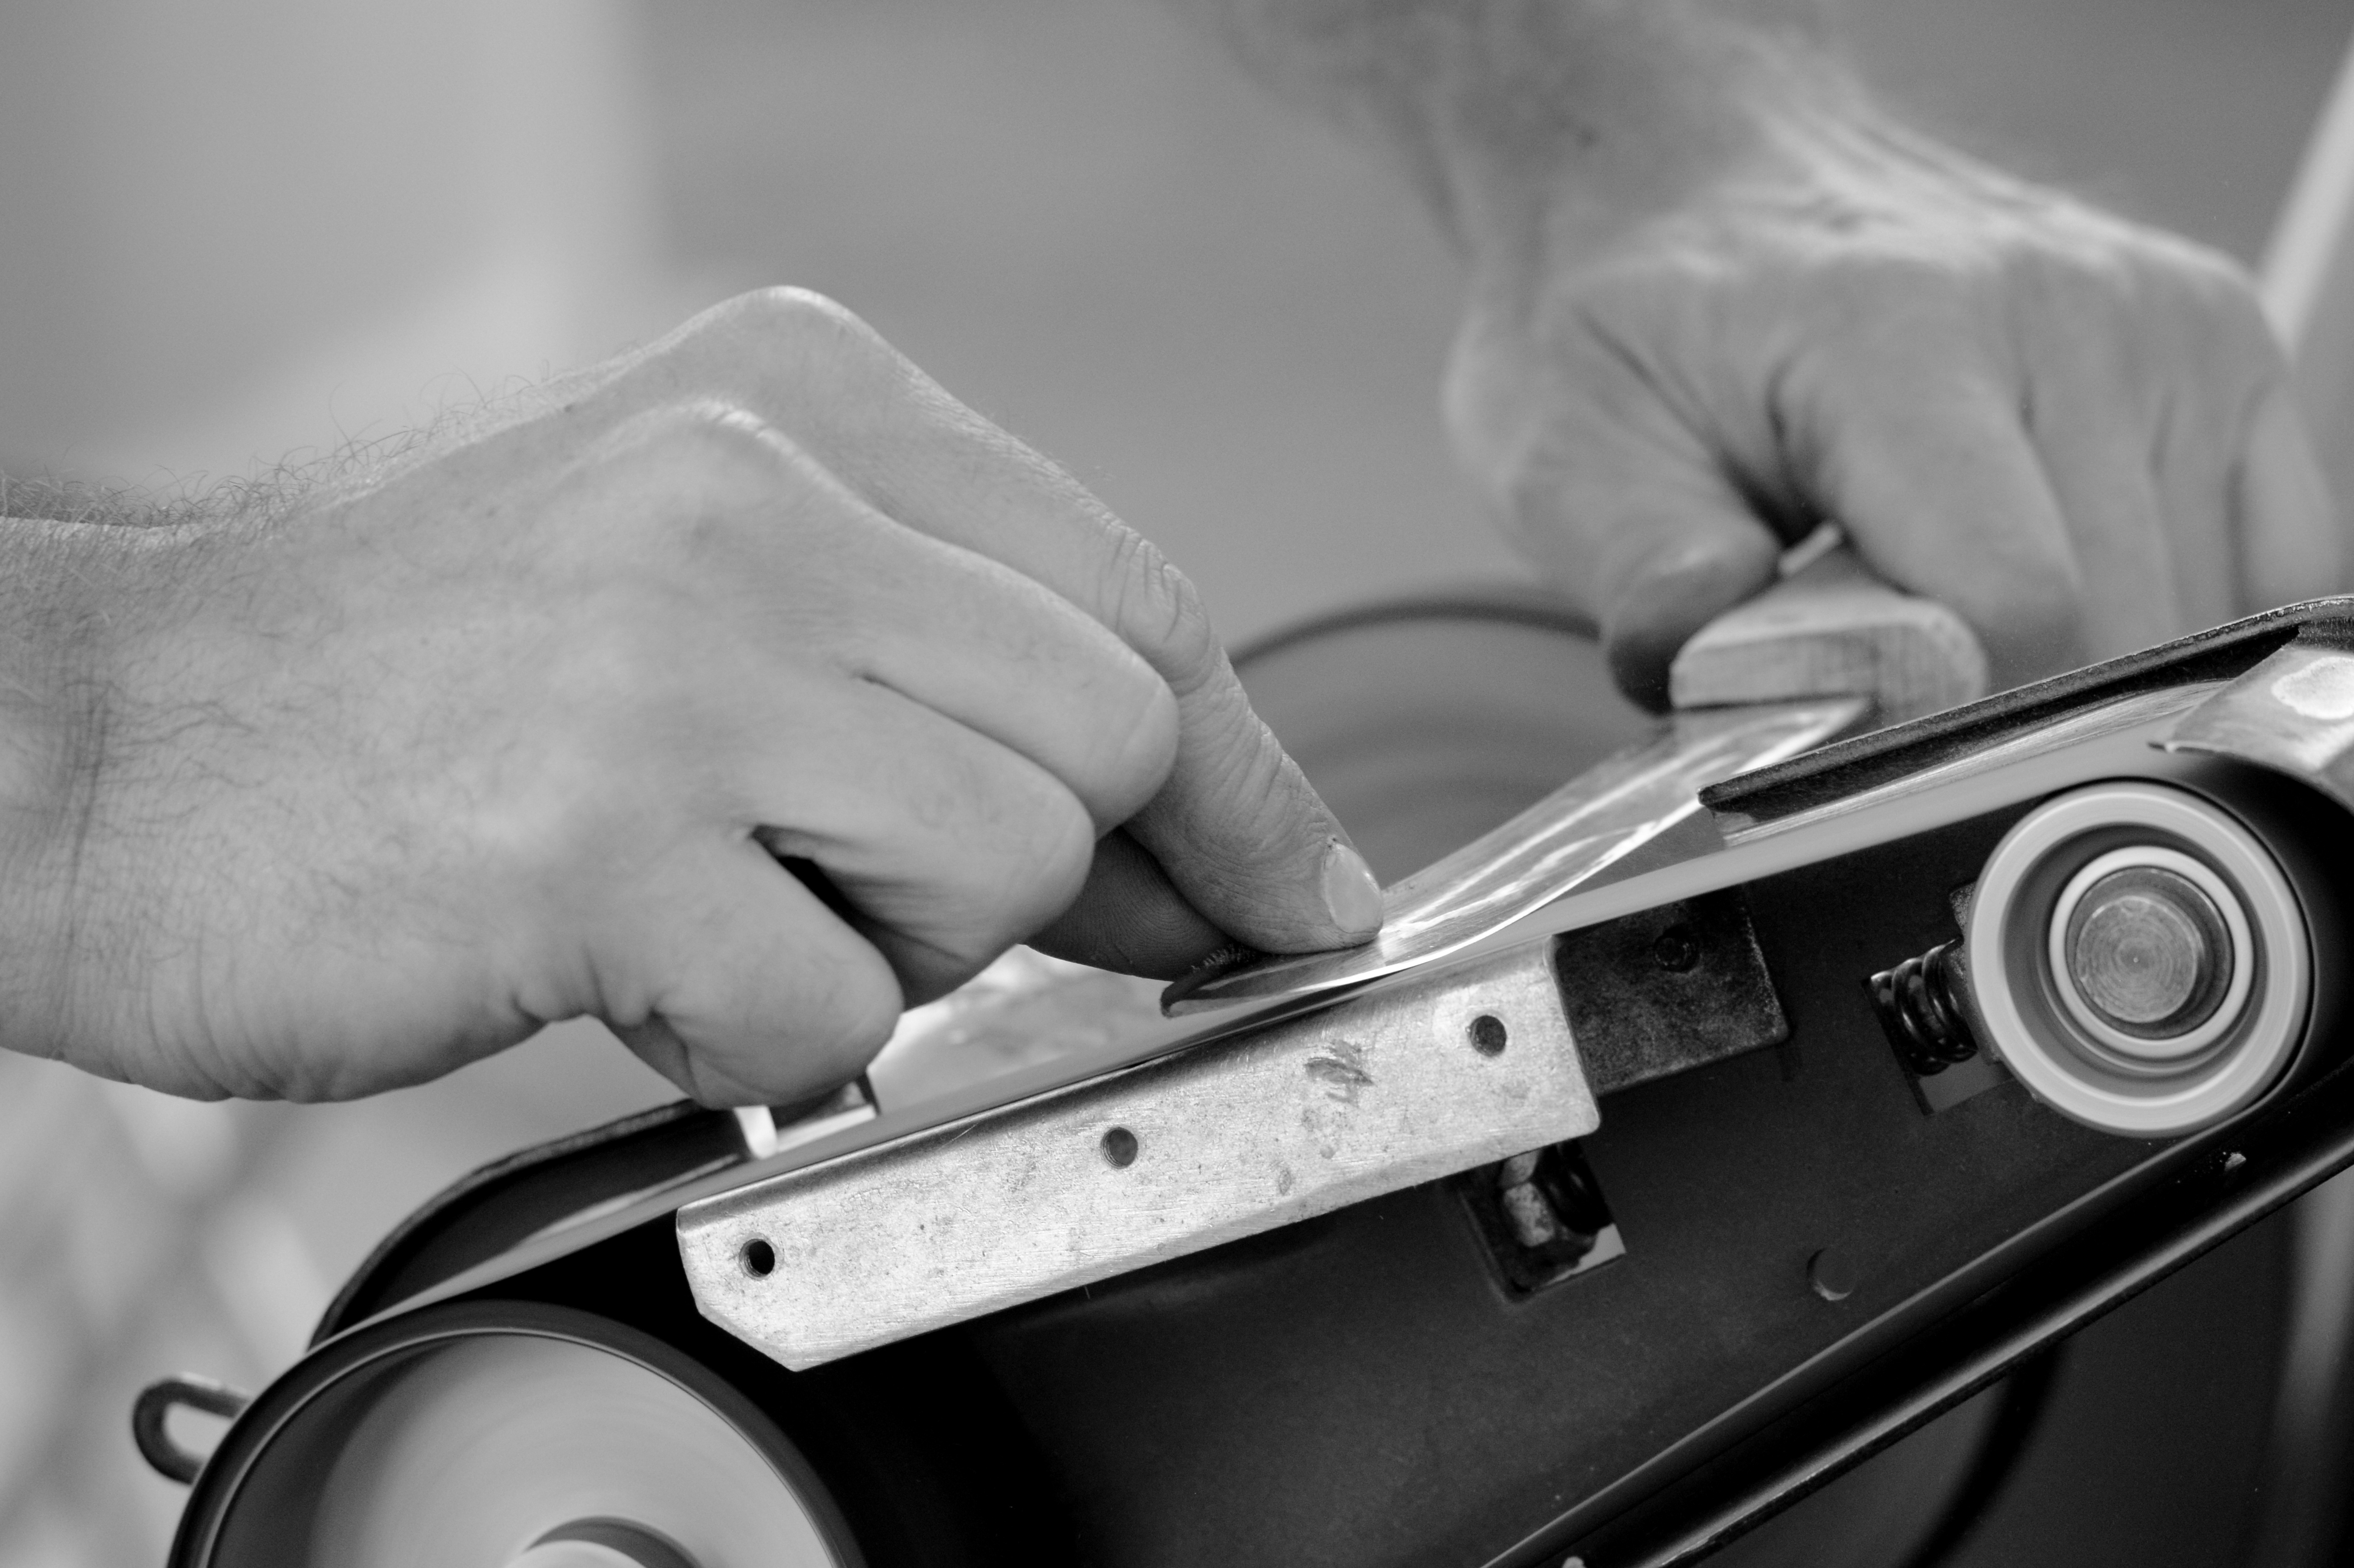
hand, black and white, white, photography, craft, black, monochrome, knife, close up, reflex camera, digital camera, glasses, job, monochrome photography, sharpen, single lens reflex camera